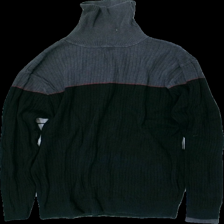
View: front
Type: Sweater
Category: Men
Brand: Not in the list
Colors: Blue, Grey, Red, Multicolor
Material: 100% cotton
Pattern: Other
Cut: Regular, Turtle neck
Size: XL
Season: All
Price range: <50
Recommended usage: Reuse